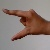
The image shows a hand gesture representing the letter 'Z' in Indian Sign Language.